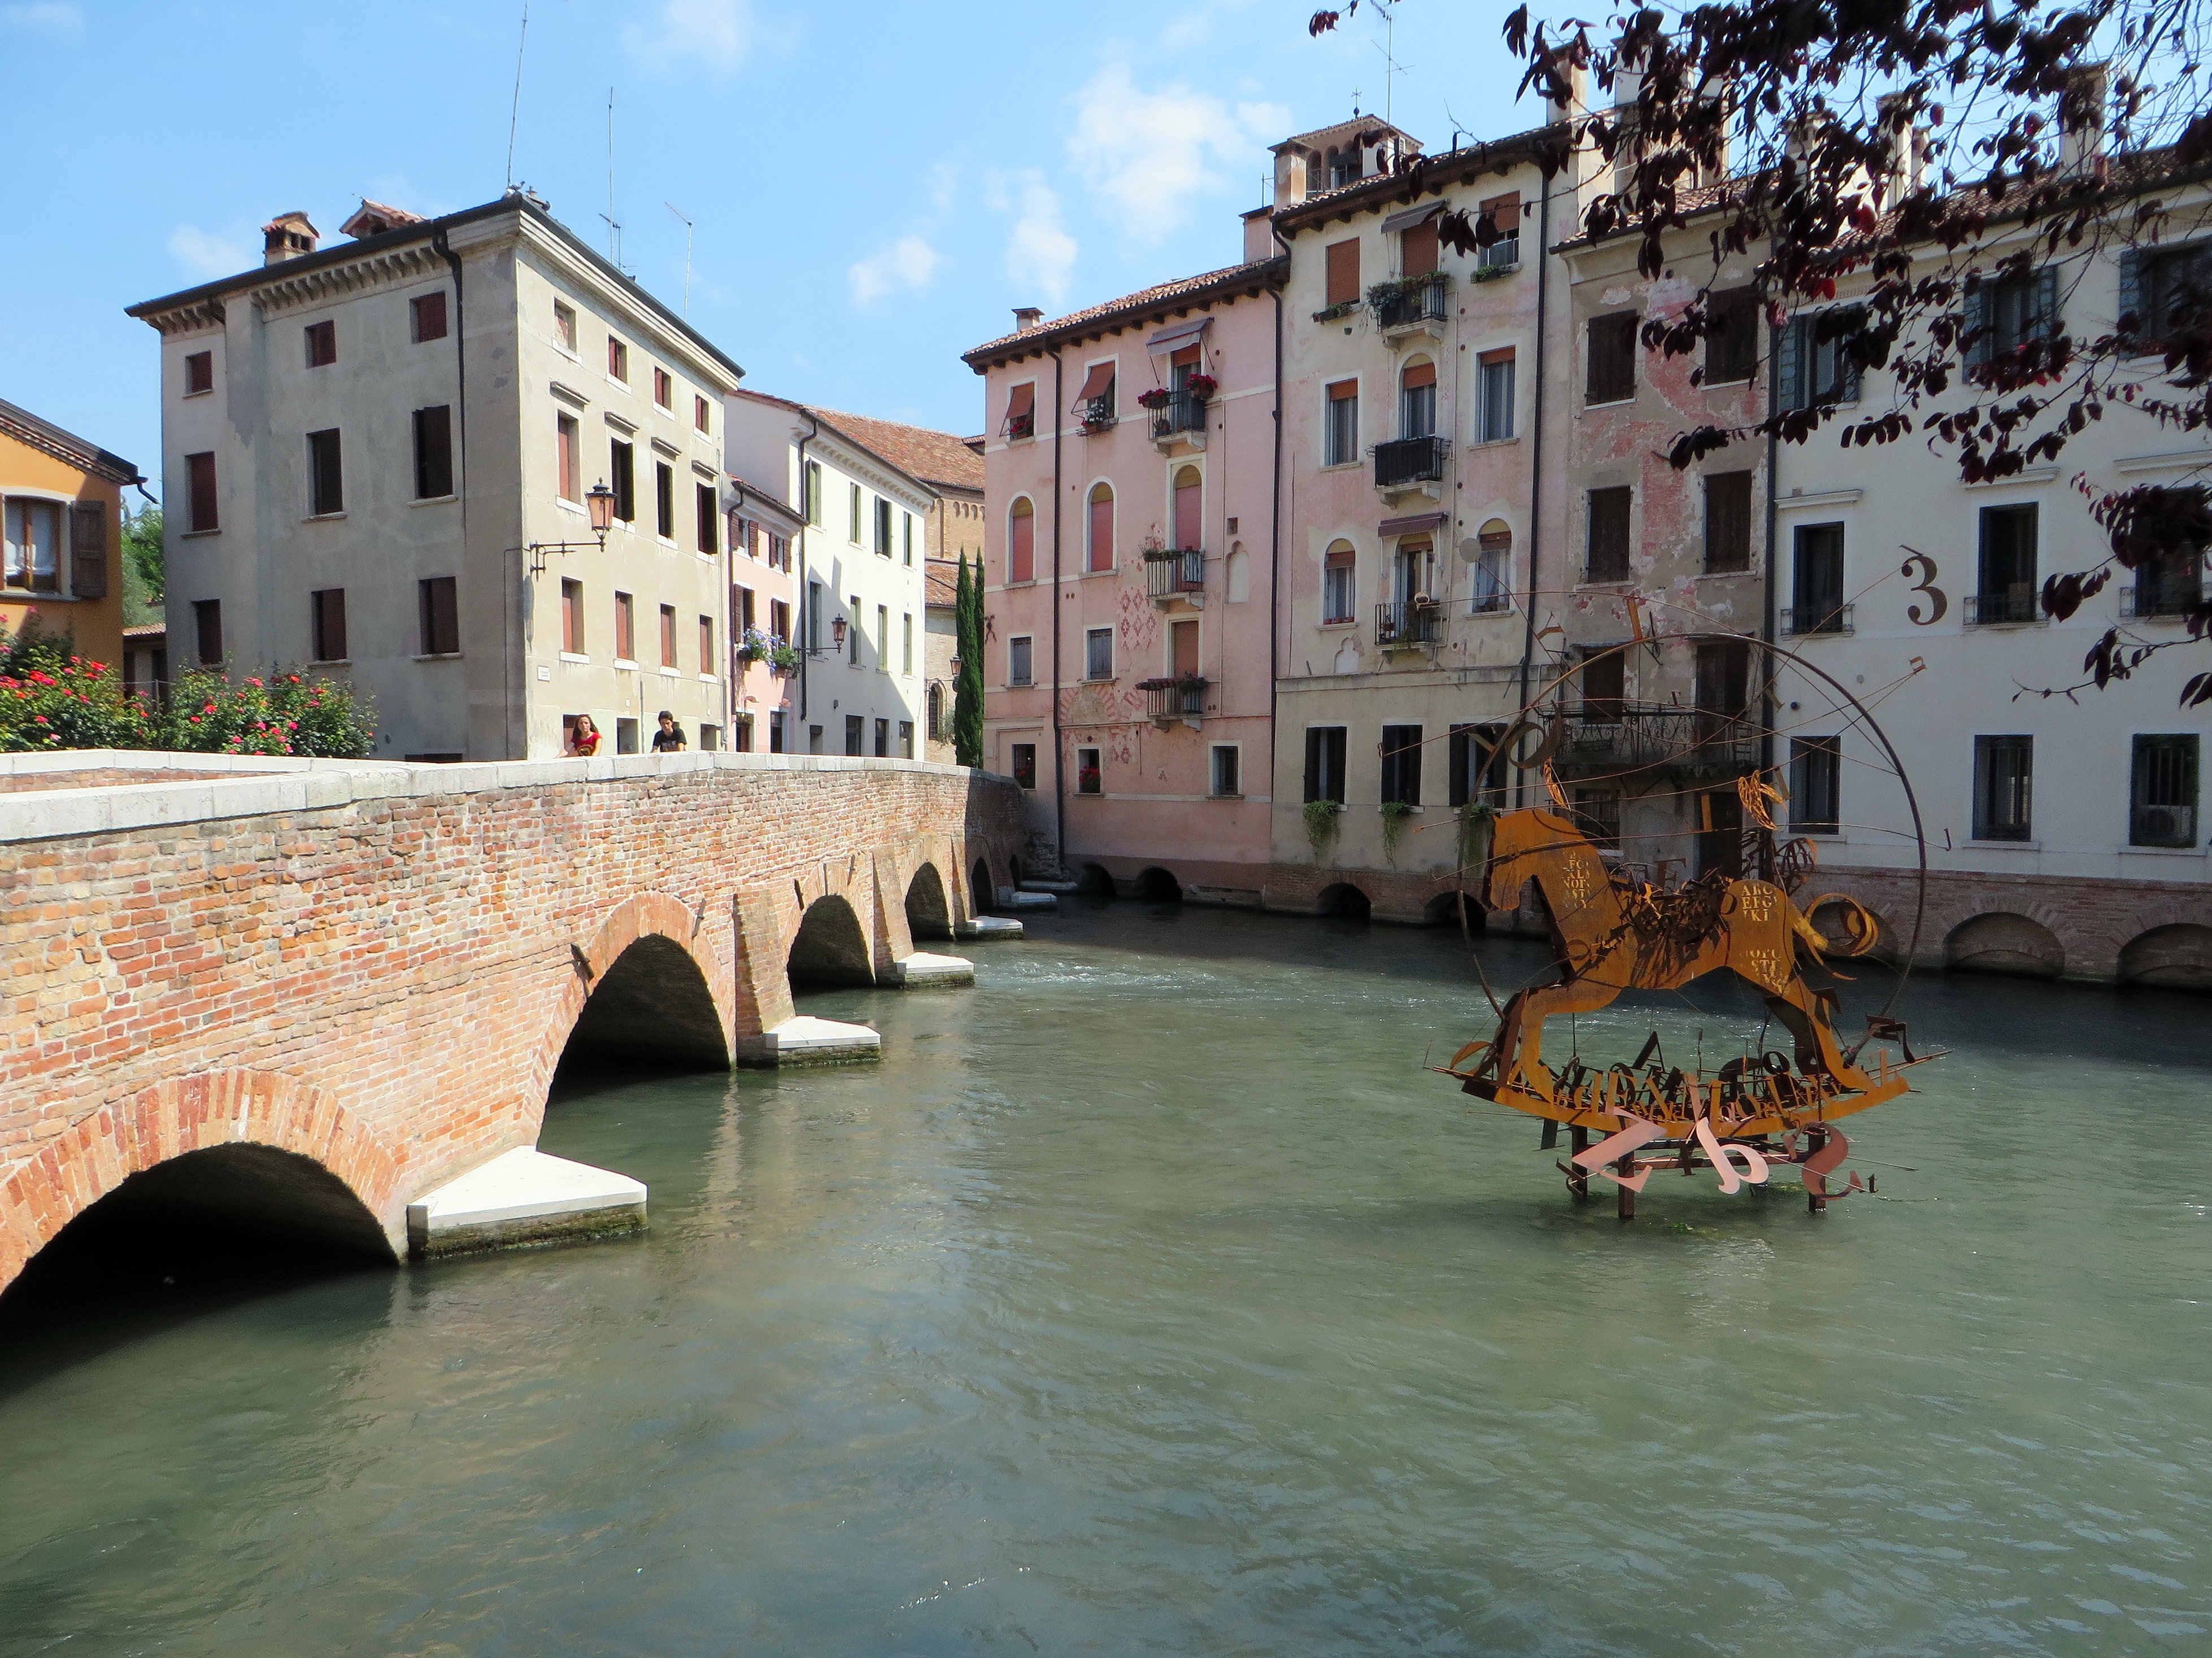
boat, bridge, town, river, canal, vacation, statue, vehicle, italy, tourism, waterway, body of water, channel, gondola, treviso, modern art, landform, water courses